Balawat

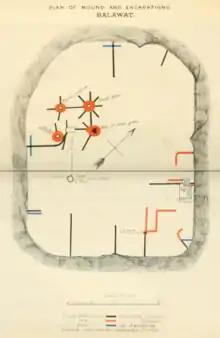
Balawat Excavation Plan 1882

The site was excavated in 1878 by archaeologist Hormuzd Rassam. The site was again excavated by Max Mallowan for the British School of Archaeology in Iraq in 1956. A surface survey was conducted by D. J. Tucker in 1989 for the British Museum. The town walls enclosed an area of around 64 hectares.